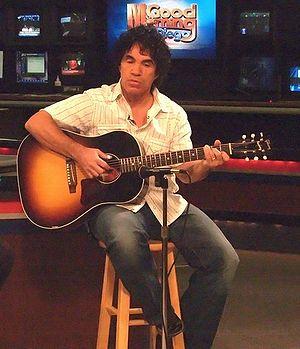
John Oates est un guitariste qui fait du rock, du soul et du R&B, écrivain et producteur américain. Il est le deuxième membre du duo Hall & Oates, avec Daryl Hall.